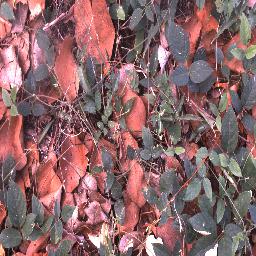
Label: negative